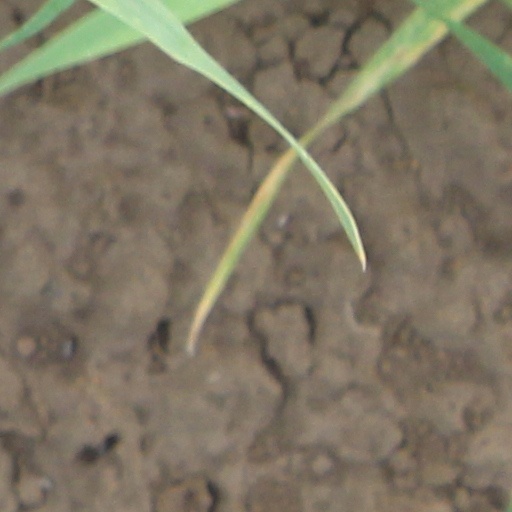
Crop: wheat